James Densmore

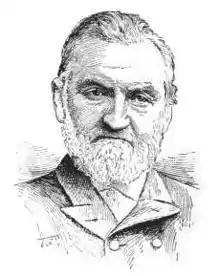

James Densmore (February 3, 1820 – September 16, 1889) was an American businessman and inventor. He was a business associate of Christopher Sholes, who along with Carlos Glidden and Samuel W. Soule helped contribute to inventing one of the first practical typewriters at a machine shop located in Milwaukee, Wisconsin.